Fiat 130

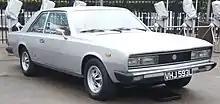
Fiat 130 Coupé

Identified as type "BC" on their chassis, the 130 Coupé appeared in 1971 at Geneva motor show exhibiting a completely new 2-door body and a completely new interior. Both exterior and interior styling were designed by Paolo Martin at Pininfarina. The car won a design prize, attributed to Pininfarina, and this helped Pininfarina begin a new life after years relying on the "Fiat 1800/Peugeot 404/Austin A60" concepts. Pininfarina unsuccessfully proposed following the Fiat 130 Coupé proposals with the Maremma in 1974 (2-door shooting brake) and the Opera in 1975 (4-door saloon). Paolo Martin was not involved in these Fiat 130 Coupé variations, as he left the company soon after the design prize in 1971.